Cerro de las Campanas

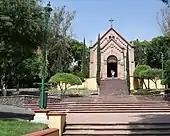
Emperor Maximilian Memorial Chapel

The hill on what was formerly the outskirts of Querétaro was the site of the end of the Second Mexican Empire. After being intercepted by the republican generals on May 15, 1867, Maximilian, who had been besieged in the central city of Querétaro since March, surrendered on the mountain to General Mariano Escobedo. He was jailed on the mountain along with his two generals: Miramón, who had been the president of Mexico for most of 1859 and 1860, and Mejía, a Querétaro-born cavalry general. After a court-martial in Querétaro in which all three were sentenced to death, the sentence was carried out atop the hill on June 19, 1867, when Maximilian, Miramón and Mejía were executed.